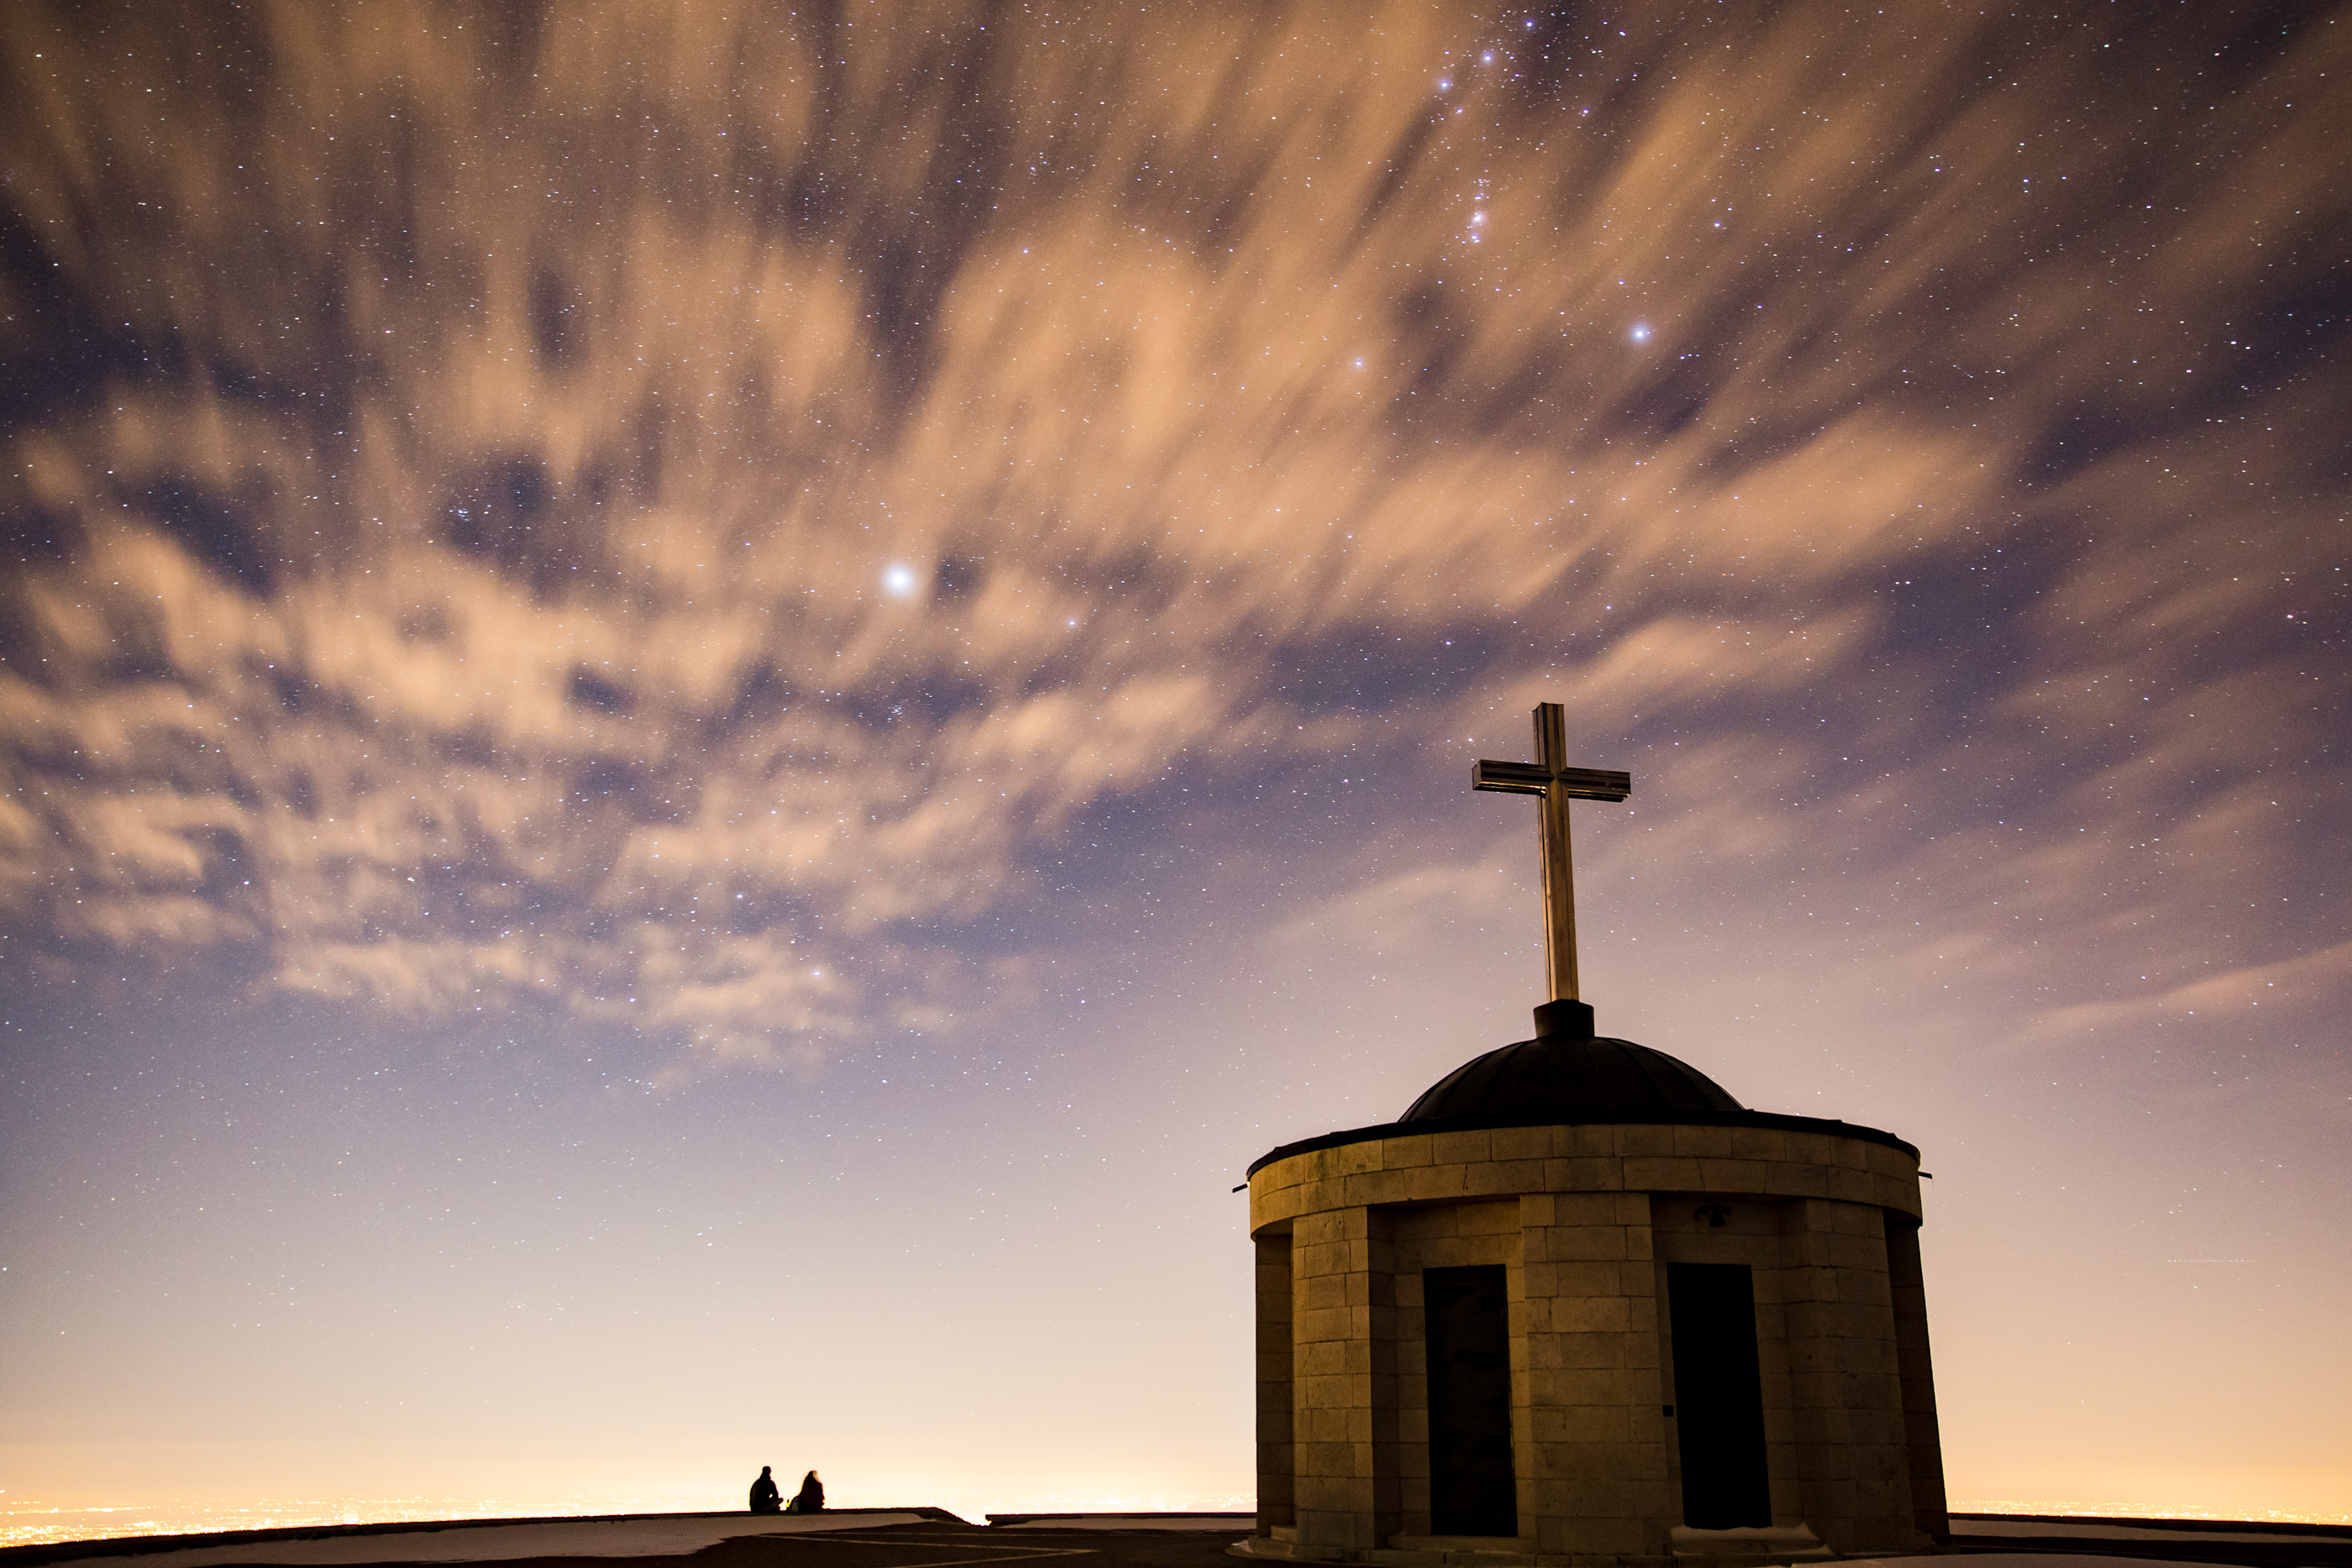
horizon, light, cloud, people, sky, sun, sunrise, sunset, night, sunlight, morning, building, dawn, atmosphere, dusk, evening, reflection, tower, darkness, church, clouds, stars, time lapse